The Kamman Building

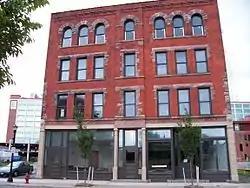
The Kamman Building, September 2011

The John F. Kamman Building is a historic commercial building located at Buffalo in Erie County, New York. It designed by Buffalo architect F.W. Caulkins and built in 1883. A four-story brick building, it was designed in the Romanesque Renaissance style. The Kamman Building is located within the Hydraulics Neighborhood, Buffalo's oldest manufacturing district. A post office substation was located in the building starting in 1893. It was listed on the National Register of Historic Places in 2010.